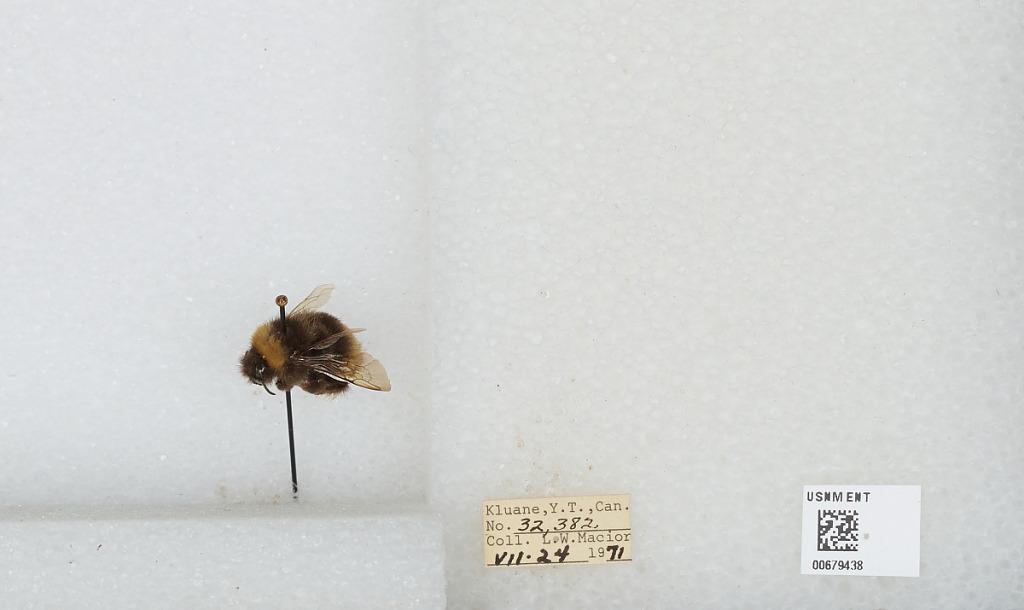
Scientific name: Bombus (Bombus) occidentalis Greene
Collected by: L. Macior
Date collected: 1971-7-24
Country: Canada
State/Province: Yukon Territory
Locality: Kluane
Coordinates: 60.75, -139.5